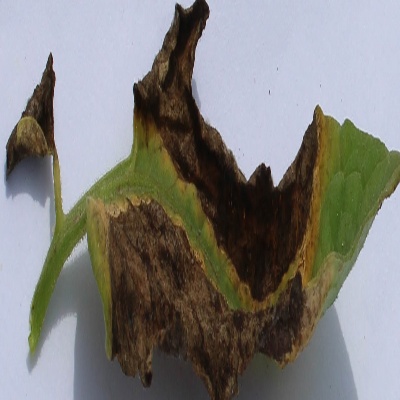
Crop: Tomato
Condition: leaf blight